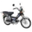
Label: motorcycle